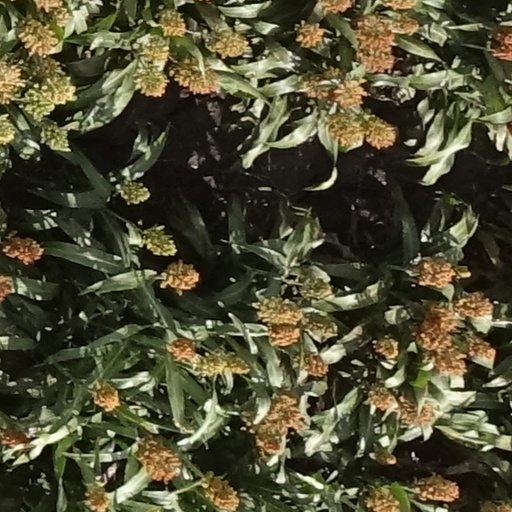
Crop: sorghum